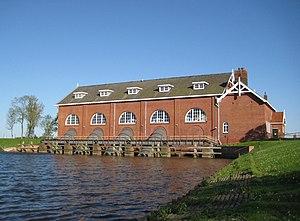
Electra est un lieu-dit de la commune néerlandaise de Westerkwartier, situé dans la province de Groningue.